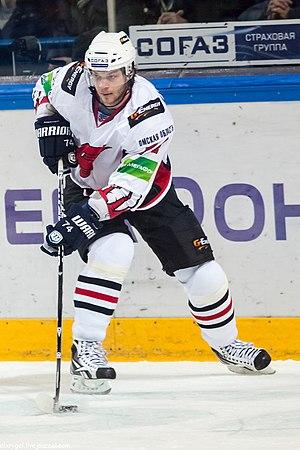
Siarheï Alehavitch Kastsitsyne ou Sergueï Olegovitch Kostitsyne et en anglais Sergei Kostitsyn, né le 20 mars 1987 à Navapolatsk, est un joueur professionnel biélorusse de hockey sur glace. Il obtient la nationalité russe en 2014. Il est le frère du joueur de hockey sur glace Andreï Kastsitsyne.